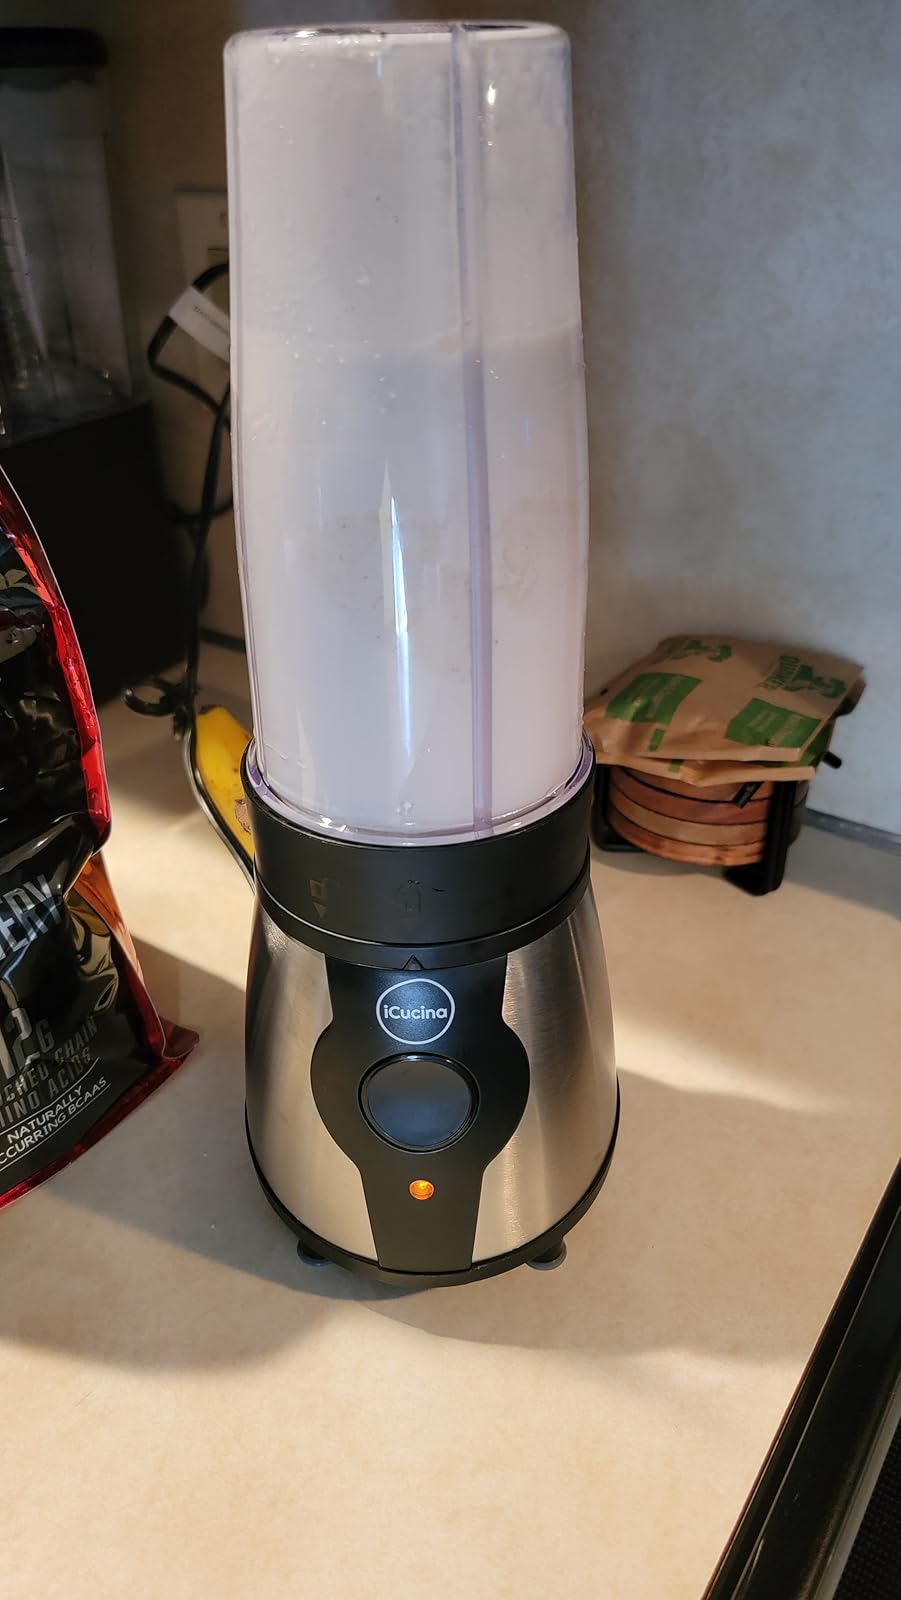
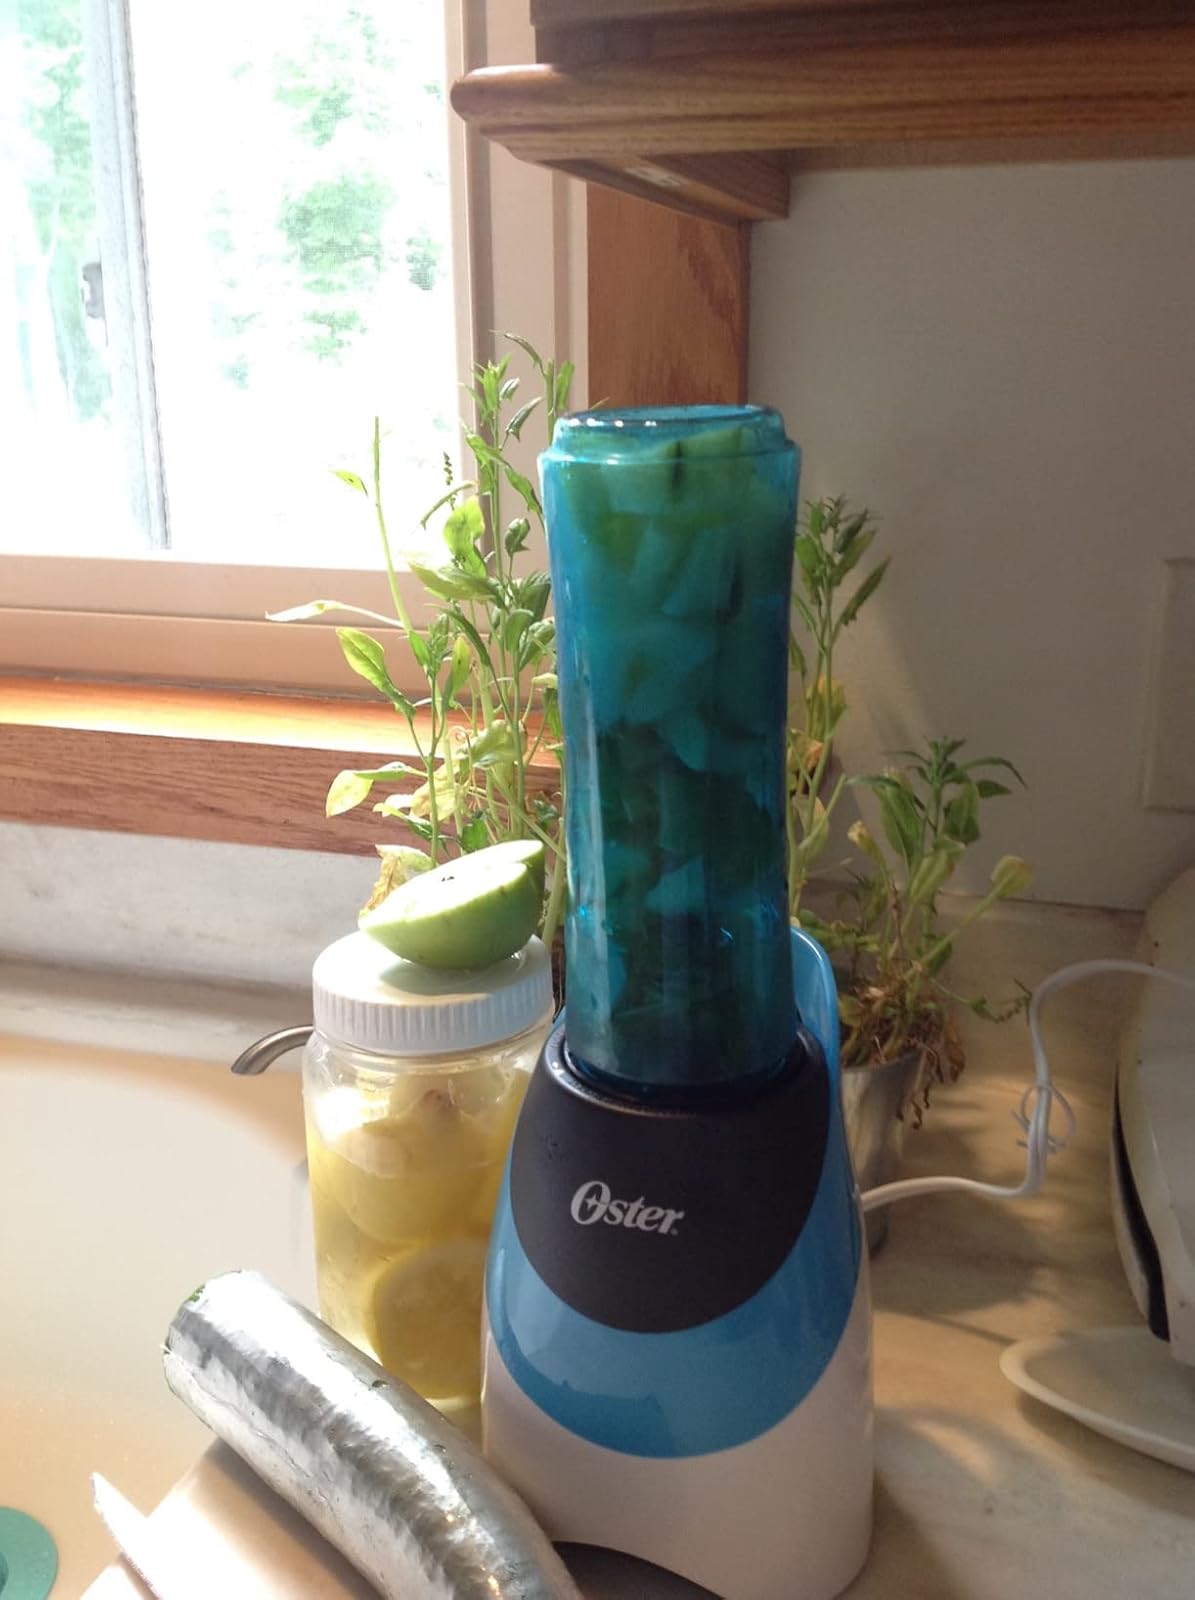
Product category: items_blender
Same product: no